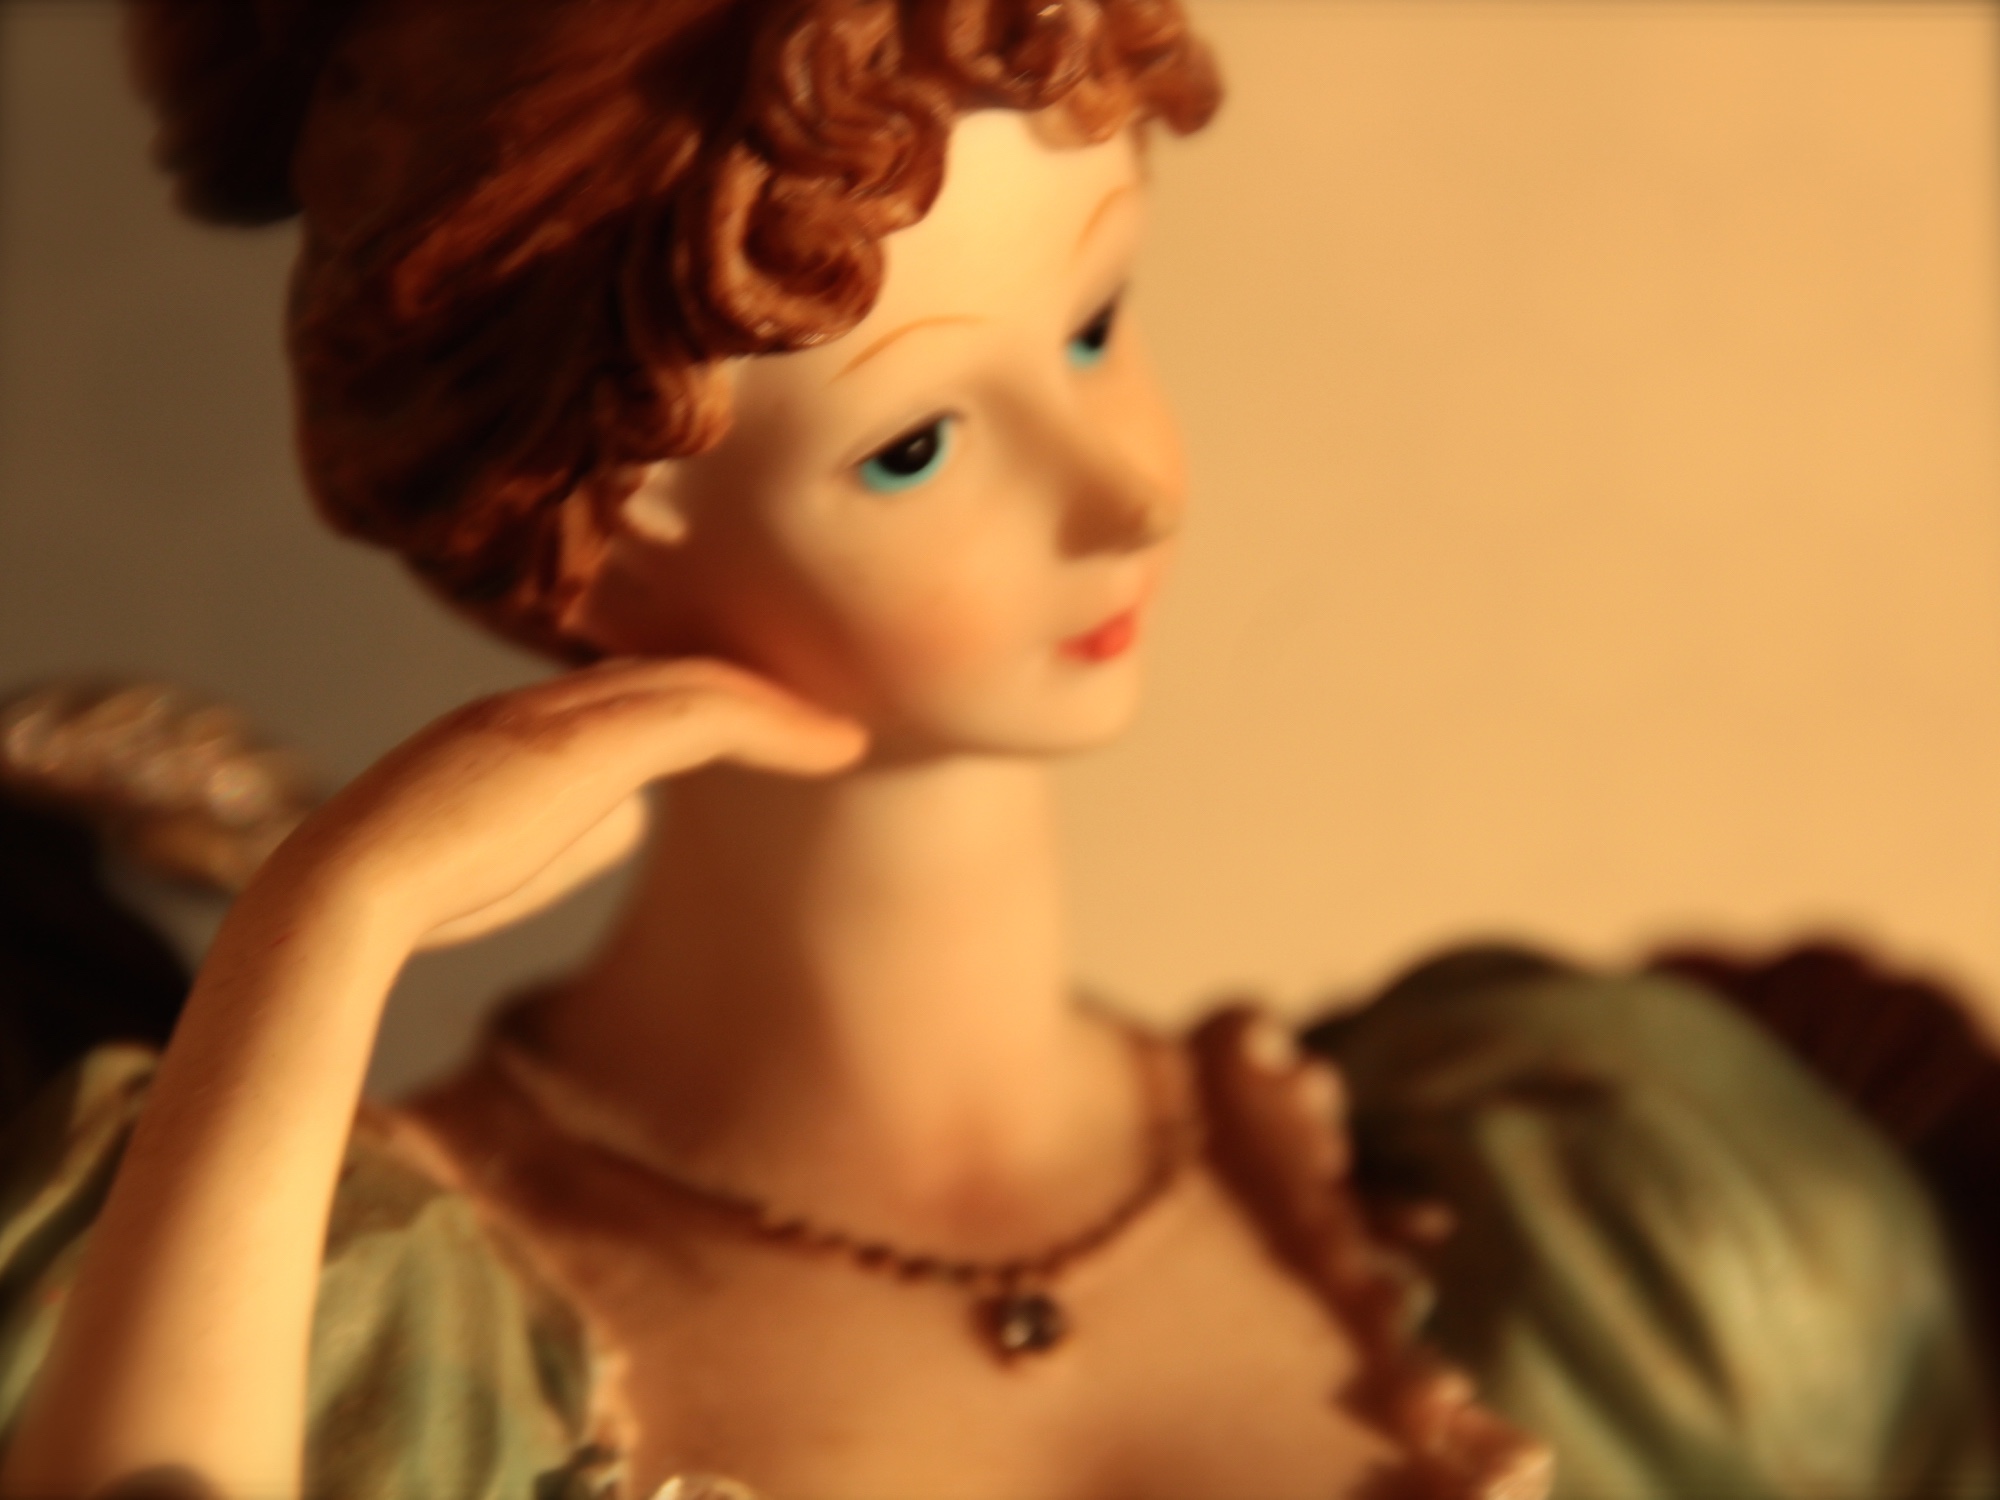
girl, hair, lady, toy, doll, dress, eye, skin, beauty, 3652015, 365the2015edition, day325, day325365, 21nov15, interaction